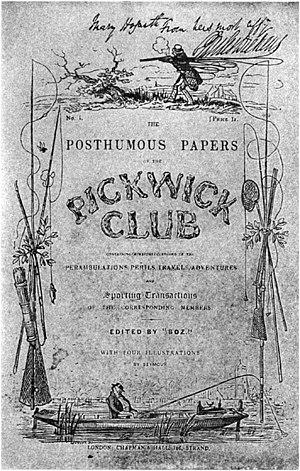
Le syndrome d'apnées du sommeil ou plus précisément syndrome d'apnées-hypopnées du sommeil est un trouble du sommeil caractérisé par un arrêt du flux respiratoire ou une diminution de ce flux.
Cet article utilise autant que possible la nouvelle traduction de Daniel Lauzon, ce qui explique que l’on parle de Frodo Bessac.